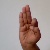
The image shows a hand gesture representing the letter 'F' in Indian Sign Language.